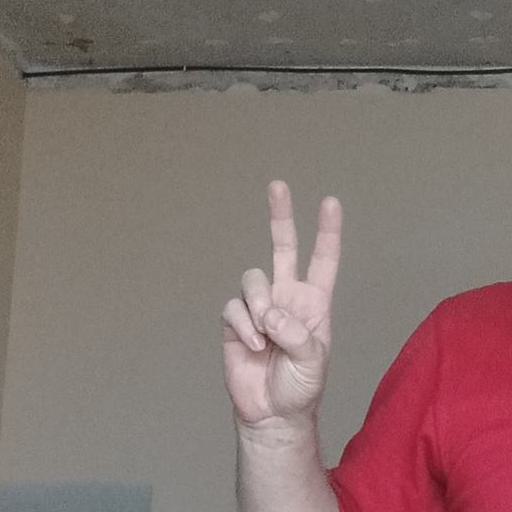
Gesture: peace